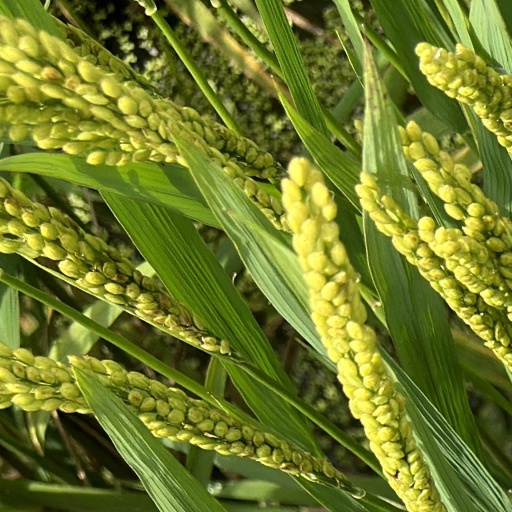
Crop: rice